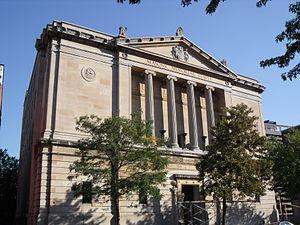
2295, rue Saint-Marc et 1805, rue Sherbrooke Ouest, Montréal, Québec, H3H, Canada
Le temple maçonnique de Montréal est le principal lieu de rassemblement des maçons montréalais de la Grande Loge du Québec. Ce temple maçonnique, inauguré en 1930, est situé au 1850 rue Sherbrooke ouest. Il a été conçu par l'architecte John Smith Archibald dans le style Beaux-Arts. Ce bâtiment est classé au répertoire du patrimoine culturel du Québec.